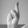
ASL letter: R